Joe T. Haney

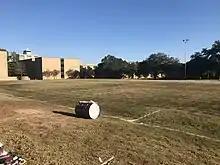
The Haney Drill Field (seen here) ceased to be used by the Aggie Band as of November 2018.

He wrote the signature march of the band "Noble Men of Kyle" in 1972, and it is played numerous times during marchpasts.